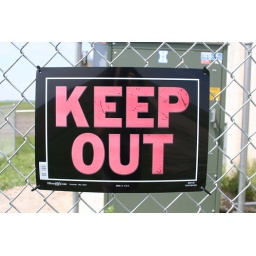
KEEP OUT sign - KVLY-TV Channel 11 transmitting tower in Traill County, North Dakota no. 4572